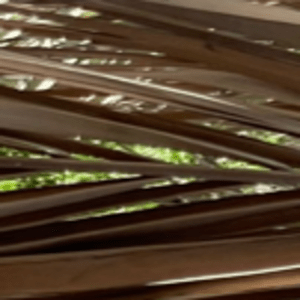
Label: Potassium Deficiency